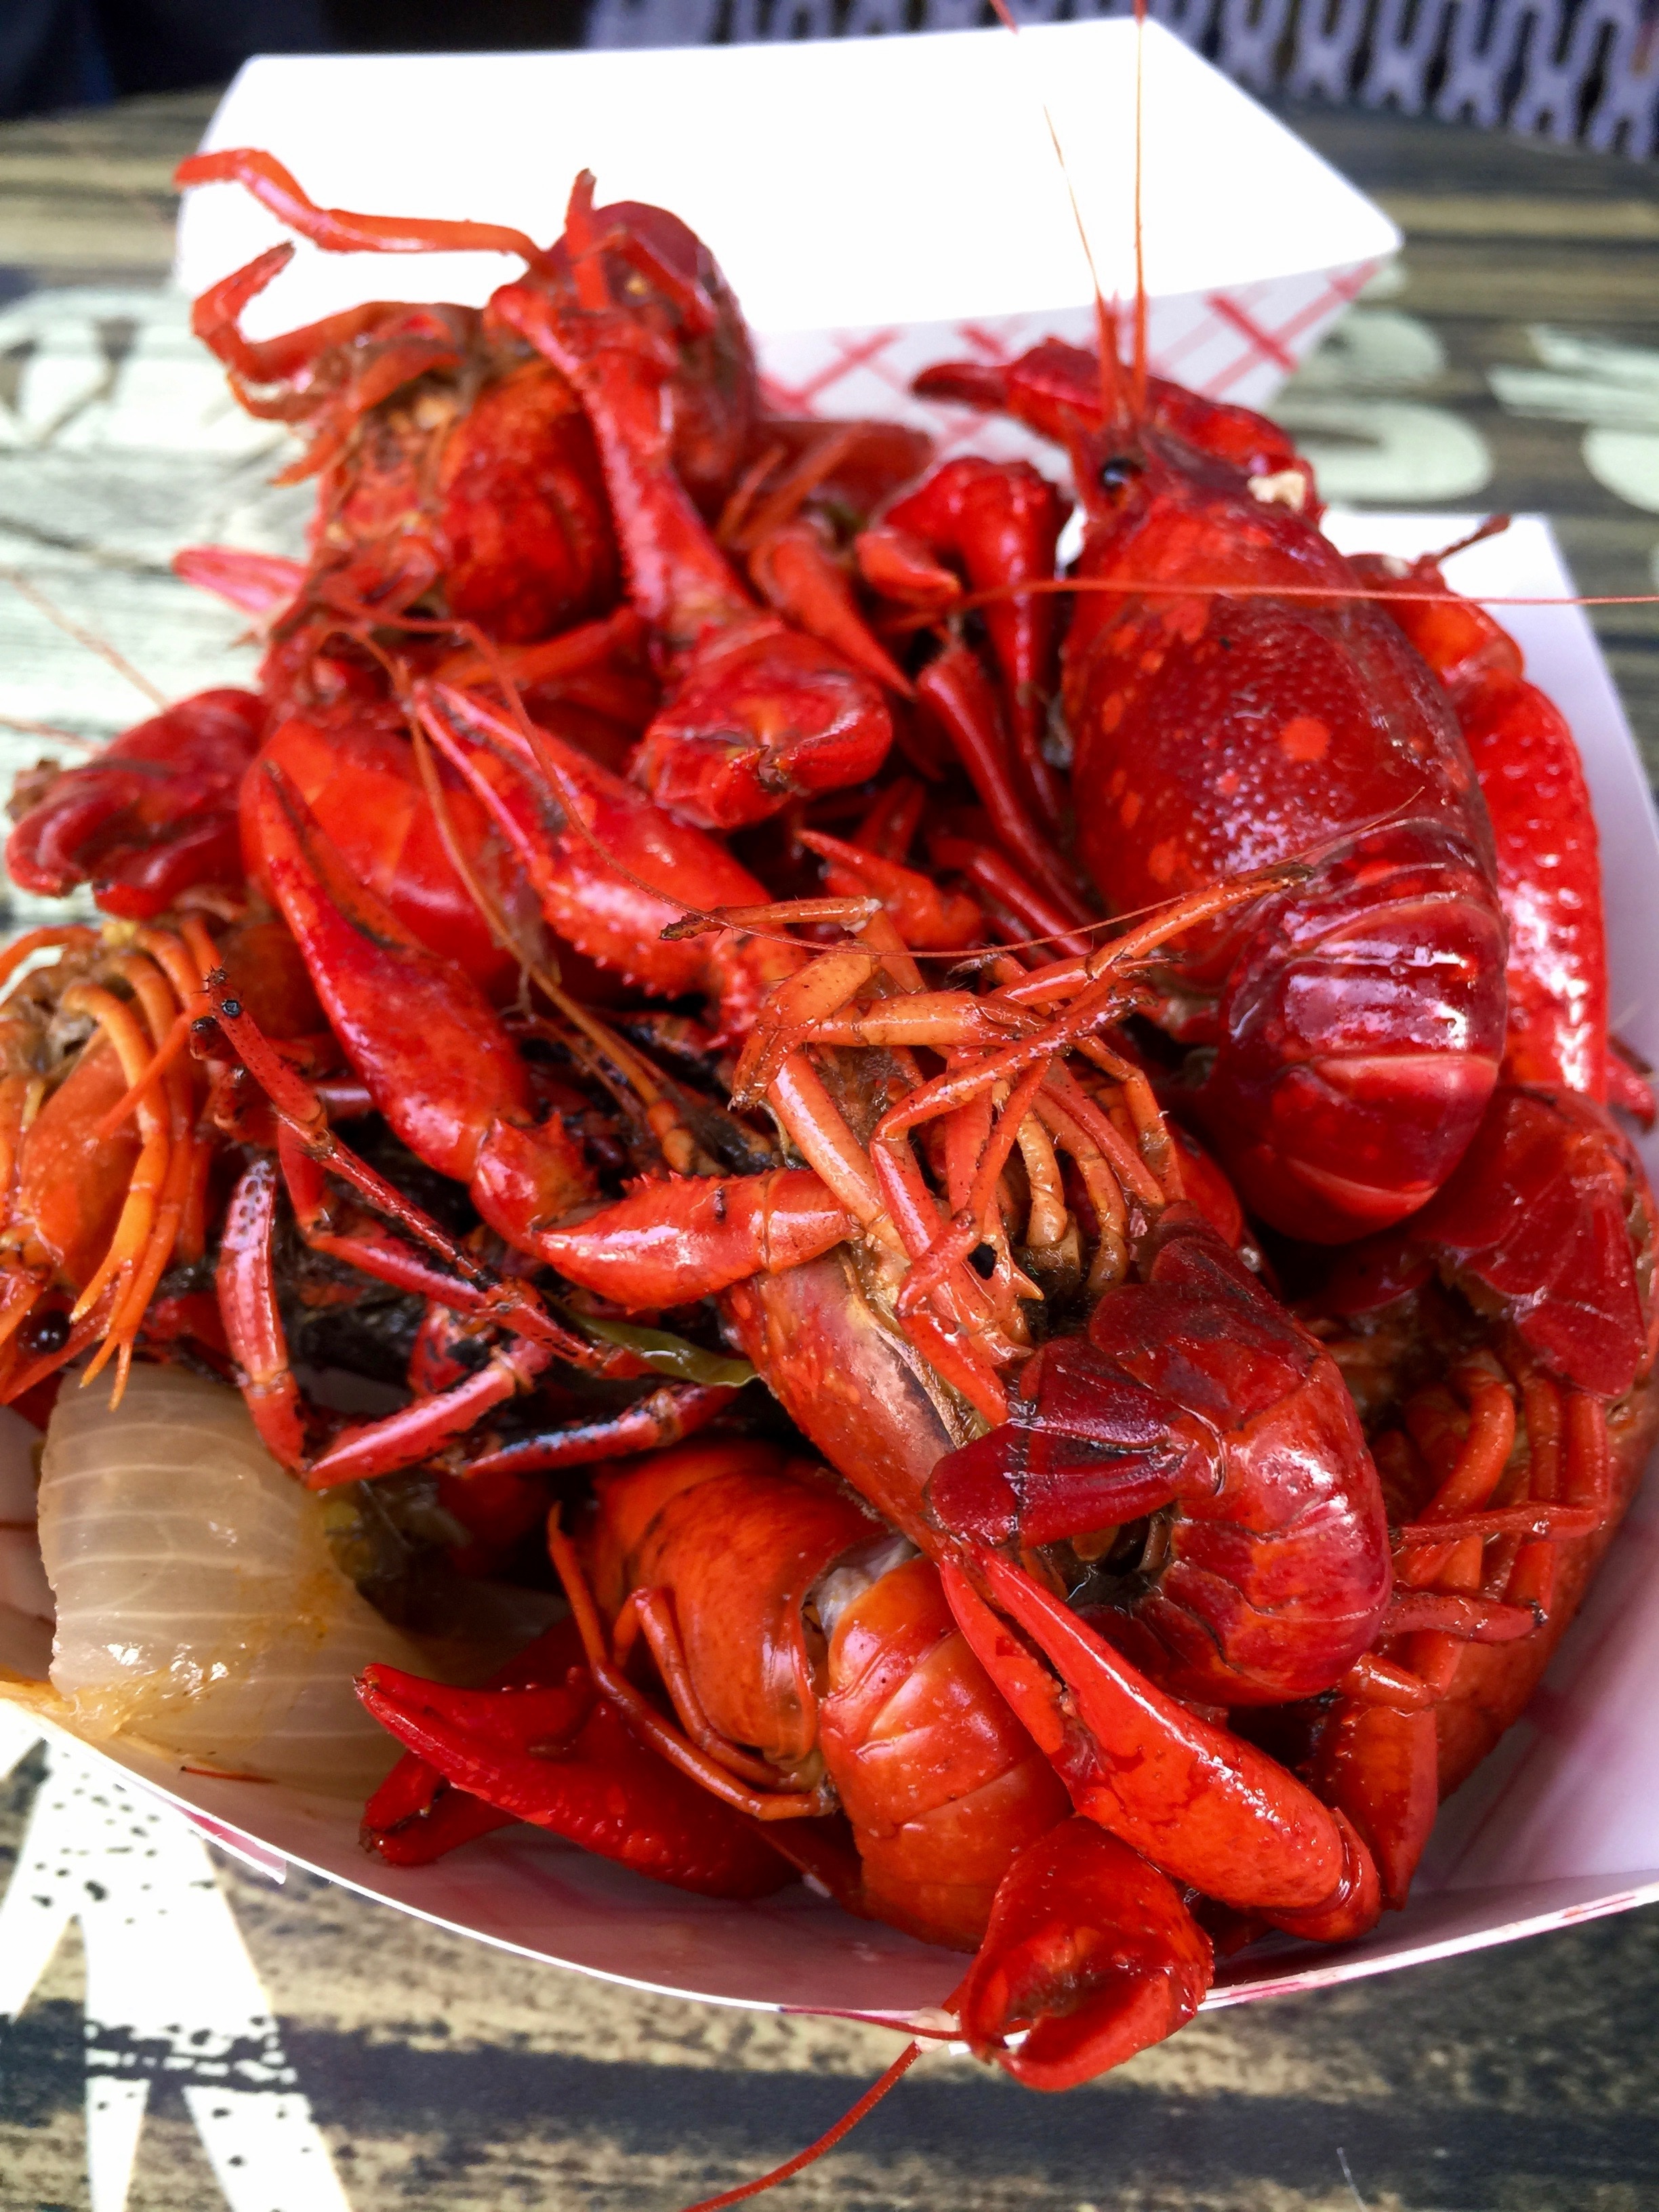
food, produce, seafood, invertebrate, shrimp, lobster, crustacean, crayfish, arthropod, decapoda, animal source foods, dungeness crab, american lobster, homarus, spiny lobster, seafood boil, caridean shrimp, dendrobranchiata, crab boil